Jakob-Kaiser-Platz (Berlin U-Bahn)

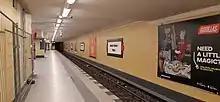
Platform view, 2022

Jakob-Kaiser-Platz is a metro station on the Berlin U-Bahn line U7, located in the Charlottenburg-Nord district. It was opened on 1 October 1980 (architect R.G.Rümmler) with the line's extension from Richard-Wagner-Platz to Rohrdamm. The eponymous traffic circle located above the station is named after politician and Resistance fighter Jakob Kaiser (1888–1961). The next station going eastbound is Jungfernheide (change there for DB and S-Bahn)